Istiqlal Party

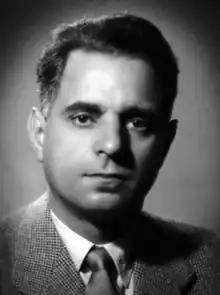
Ahmed Balafrej, founder of the Istiqlal Party, in 1950

The party was founded in April 1937 as the National Party for Istiqlal, and became the Istiqlal Party 10 December 1943. Istiqlal held strongly Arab nationalist views and was the main political force struggling for the independence of Morocco. The initial goal stated in their manifesto was the independence from France “within the framework of a constitutional-democratic monarchy”. The leadership of Istiqlal was successful in overcoming “petty rivalries” between the different parties and anticolonial organizations and unifying the nationalist movement. This factor added to the campaign of Moroccan activists spread across the world and contributed to achieving international visibility and support for their cause.